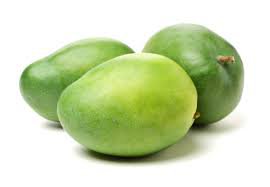
Label: Mango